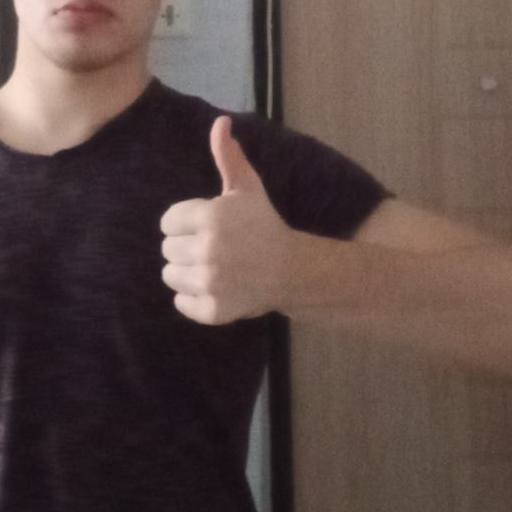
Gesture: like